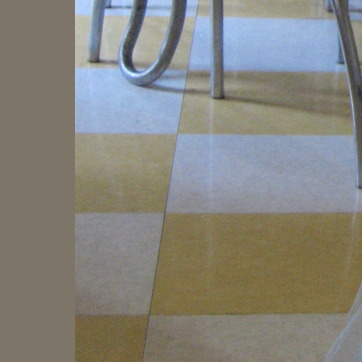
Material: tile